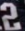
Number: 2